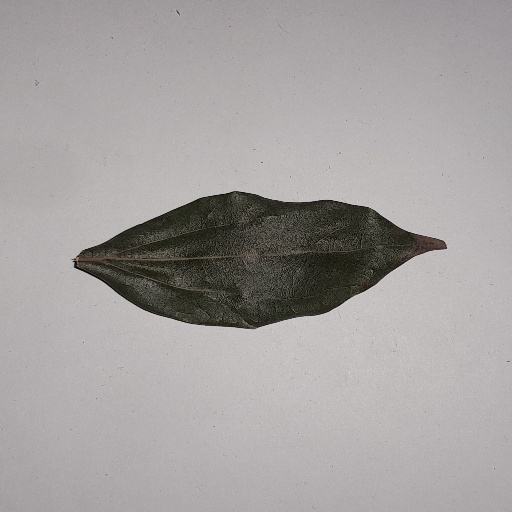
Species: Camphor
Leaf condition: Bacterial Spot